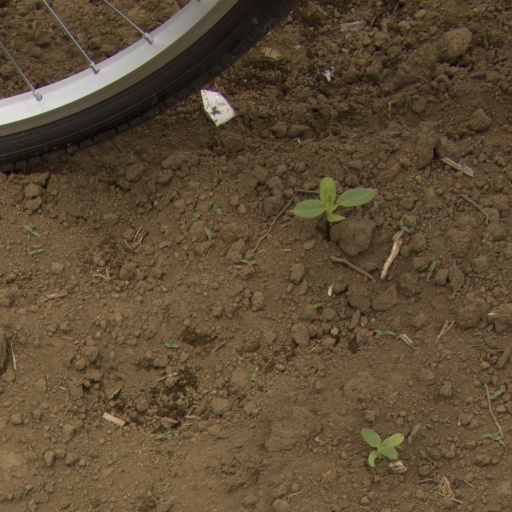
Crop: Jerusalem artichoke